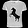
Label: T - shirt / top